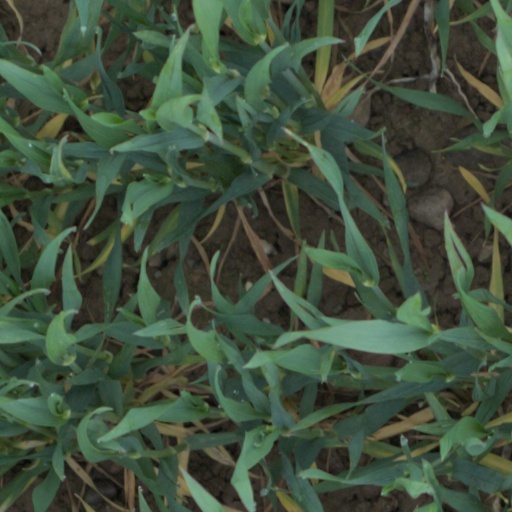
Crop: wheat